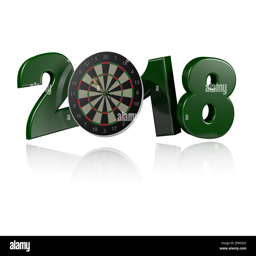
dart in design with a white background